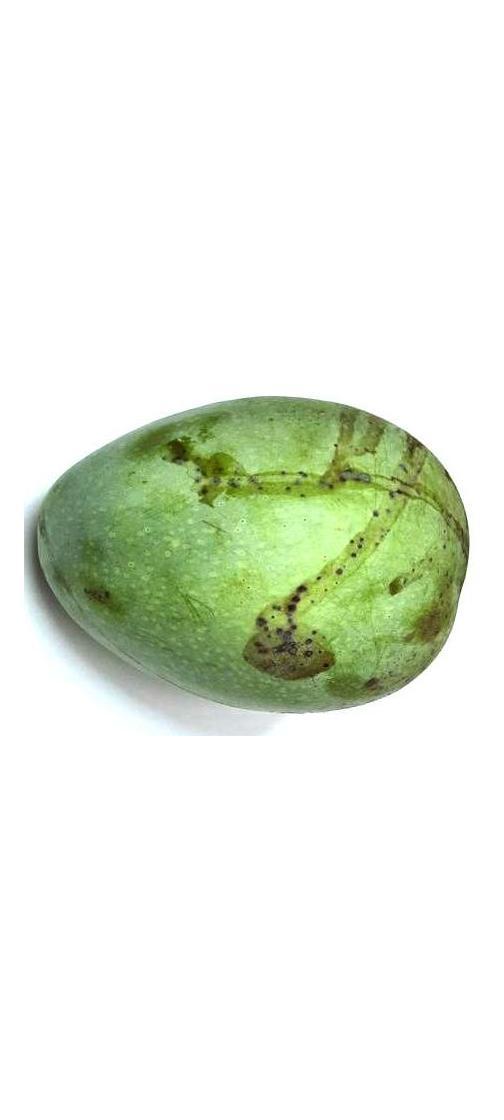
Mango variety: Fazli Shurmai